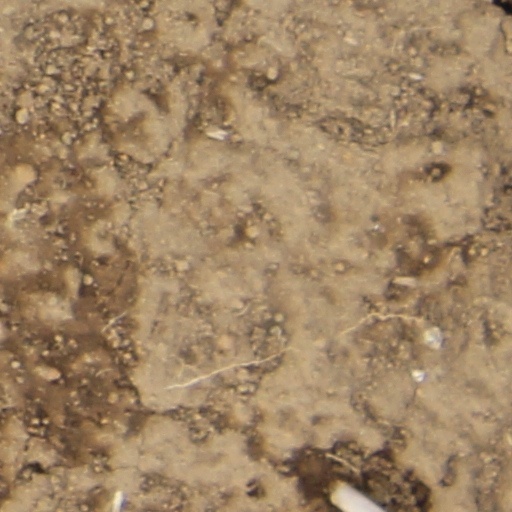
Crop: wheat